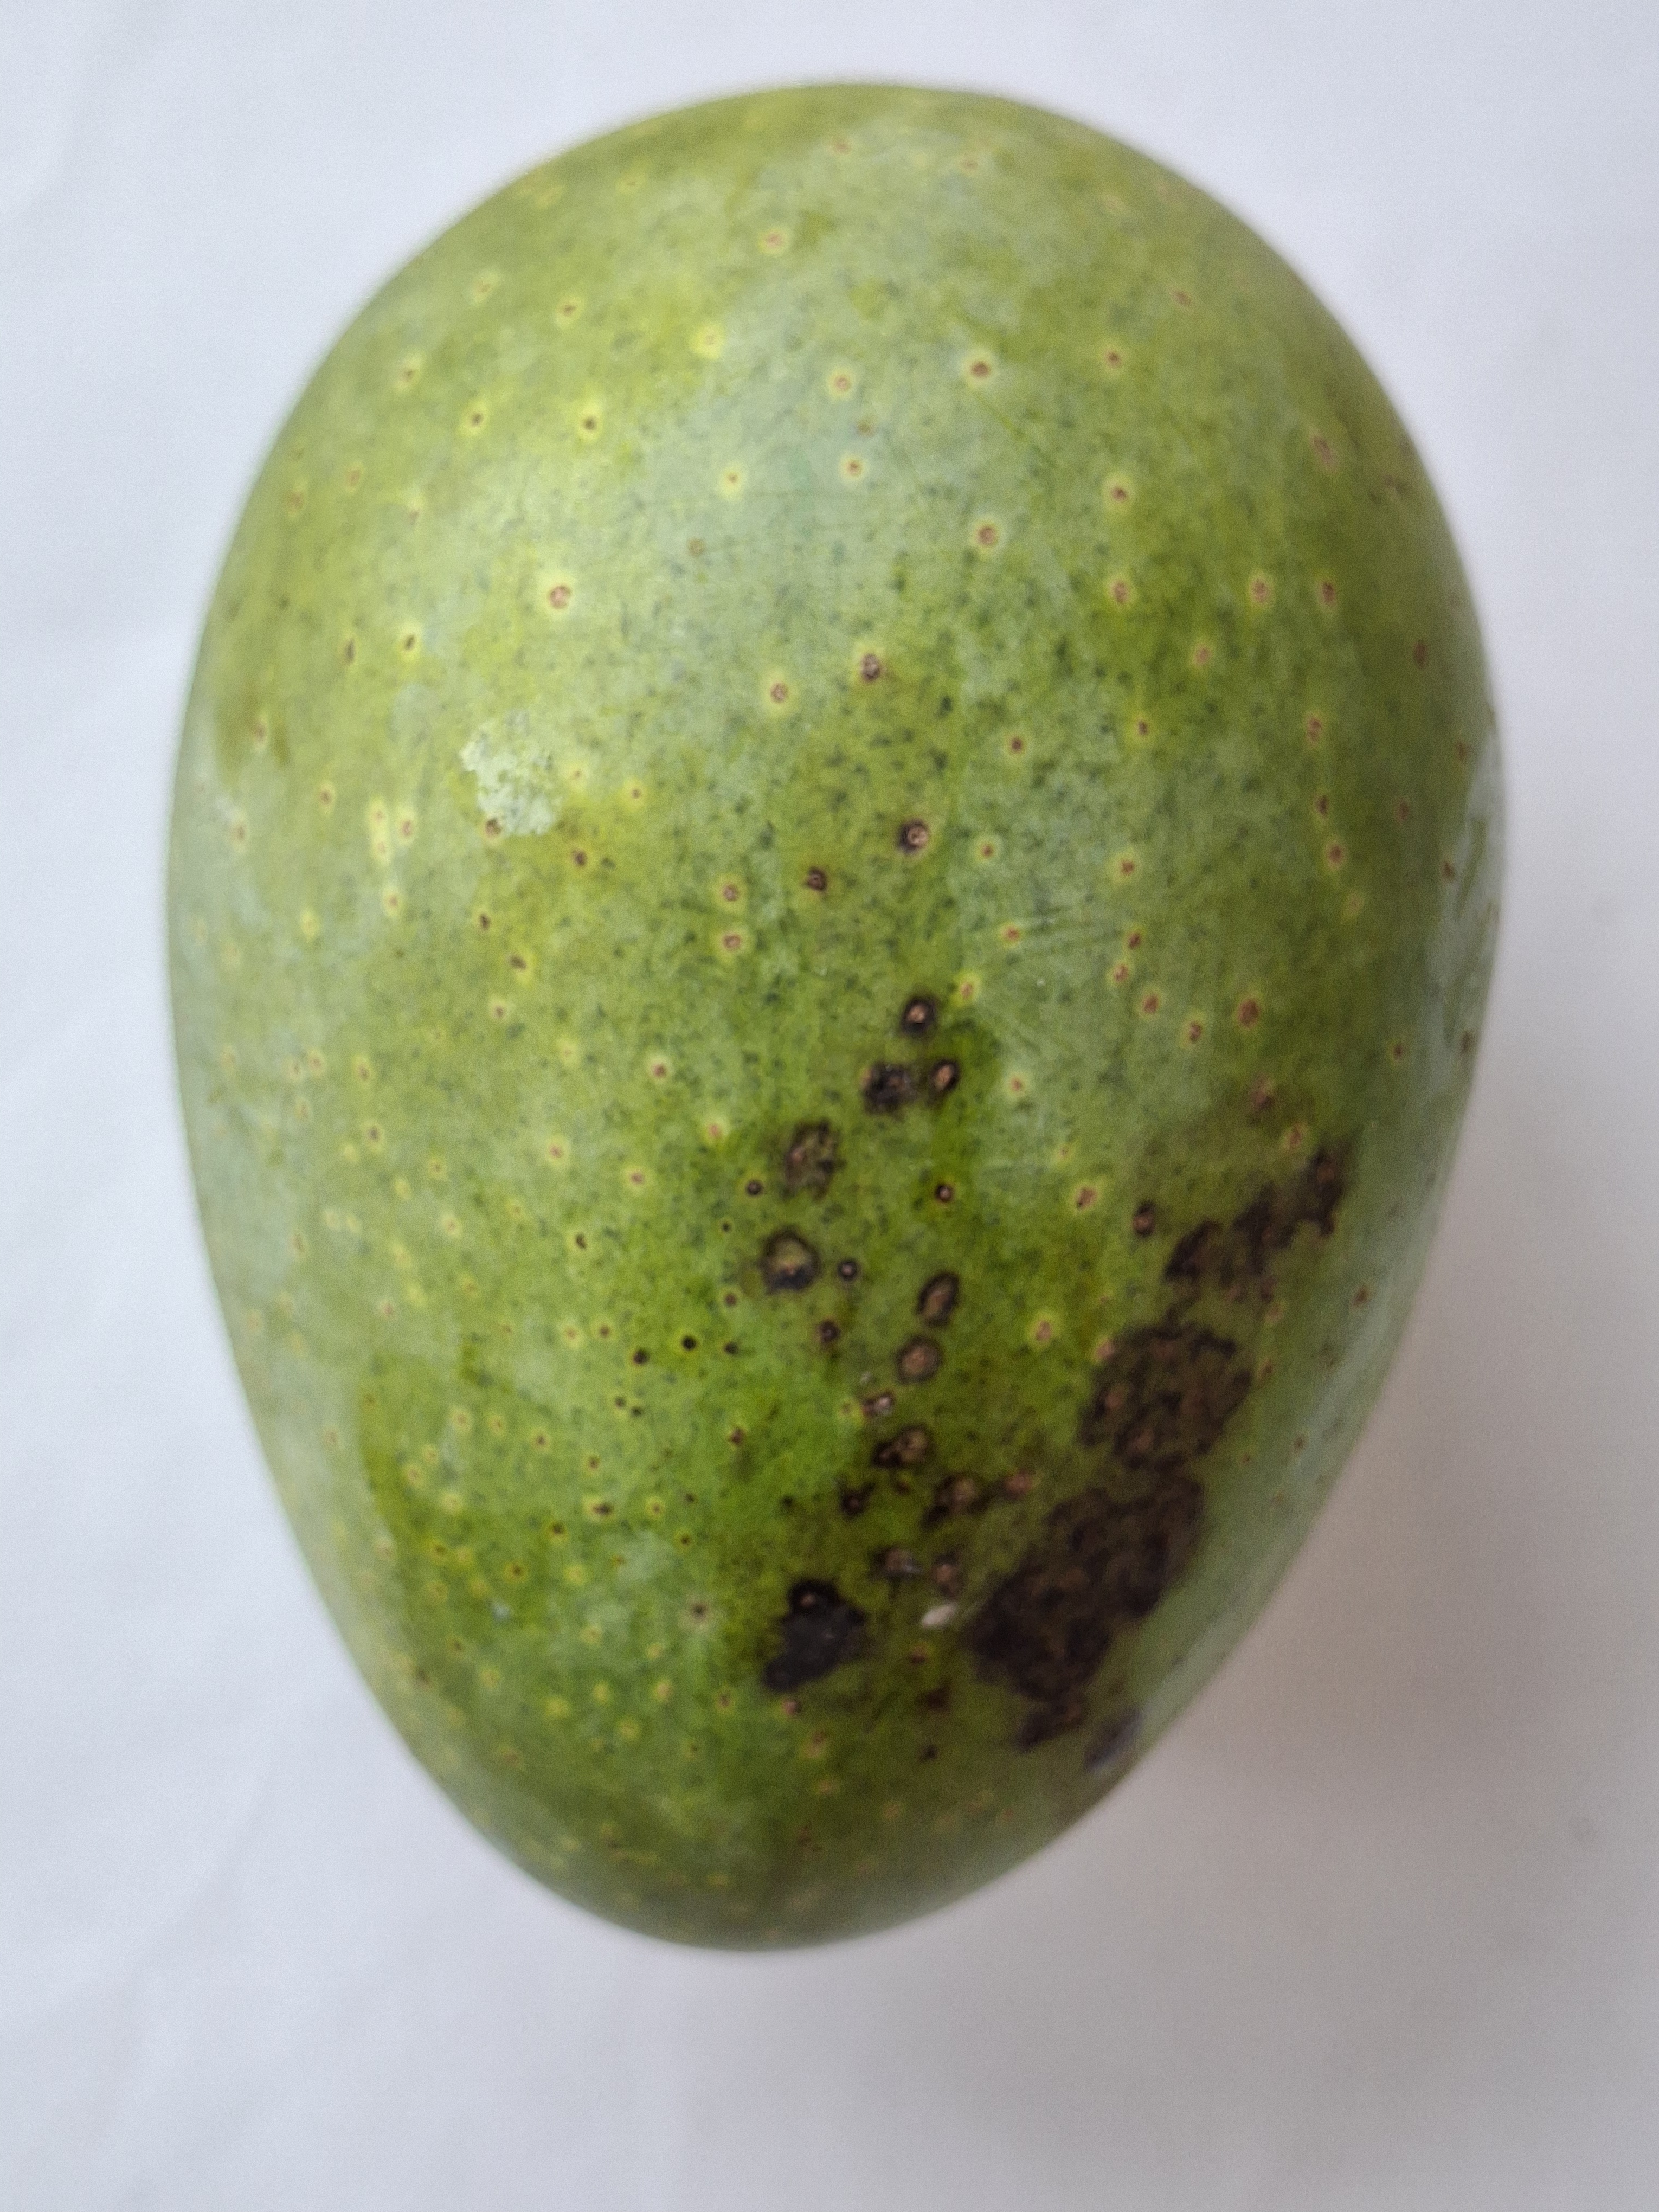
Mango variety: GopalBhog